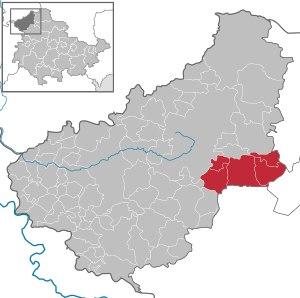
La Communauté d'administration d'Eichsfelder Kessel réunit six communes de l'arrondissement d'Eichsfeld en Thuringe. Elle a son siège dans la commune de Niederorschel et a été créée le 4 février 1991.